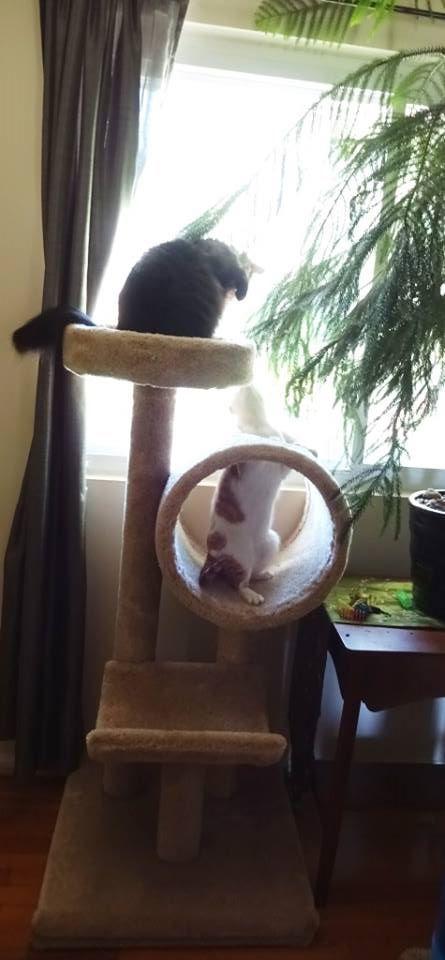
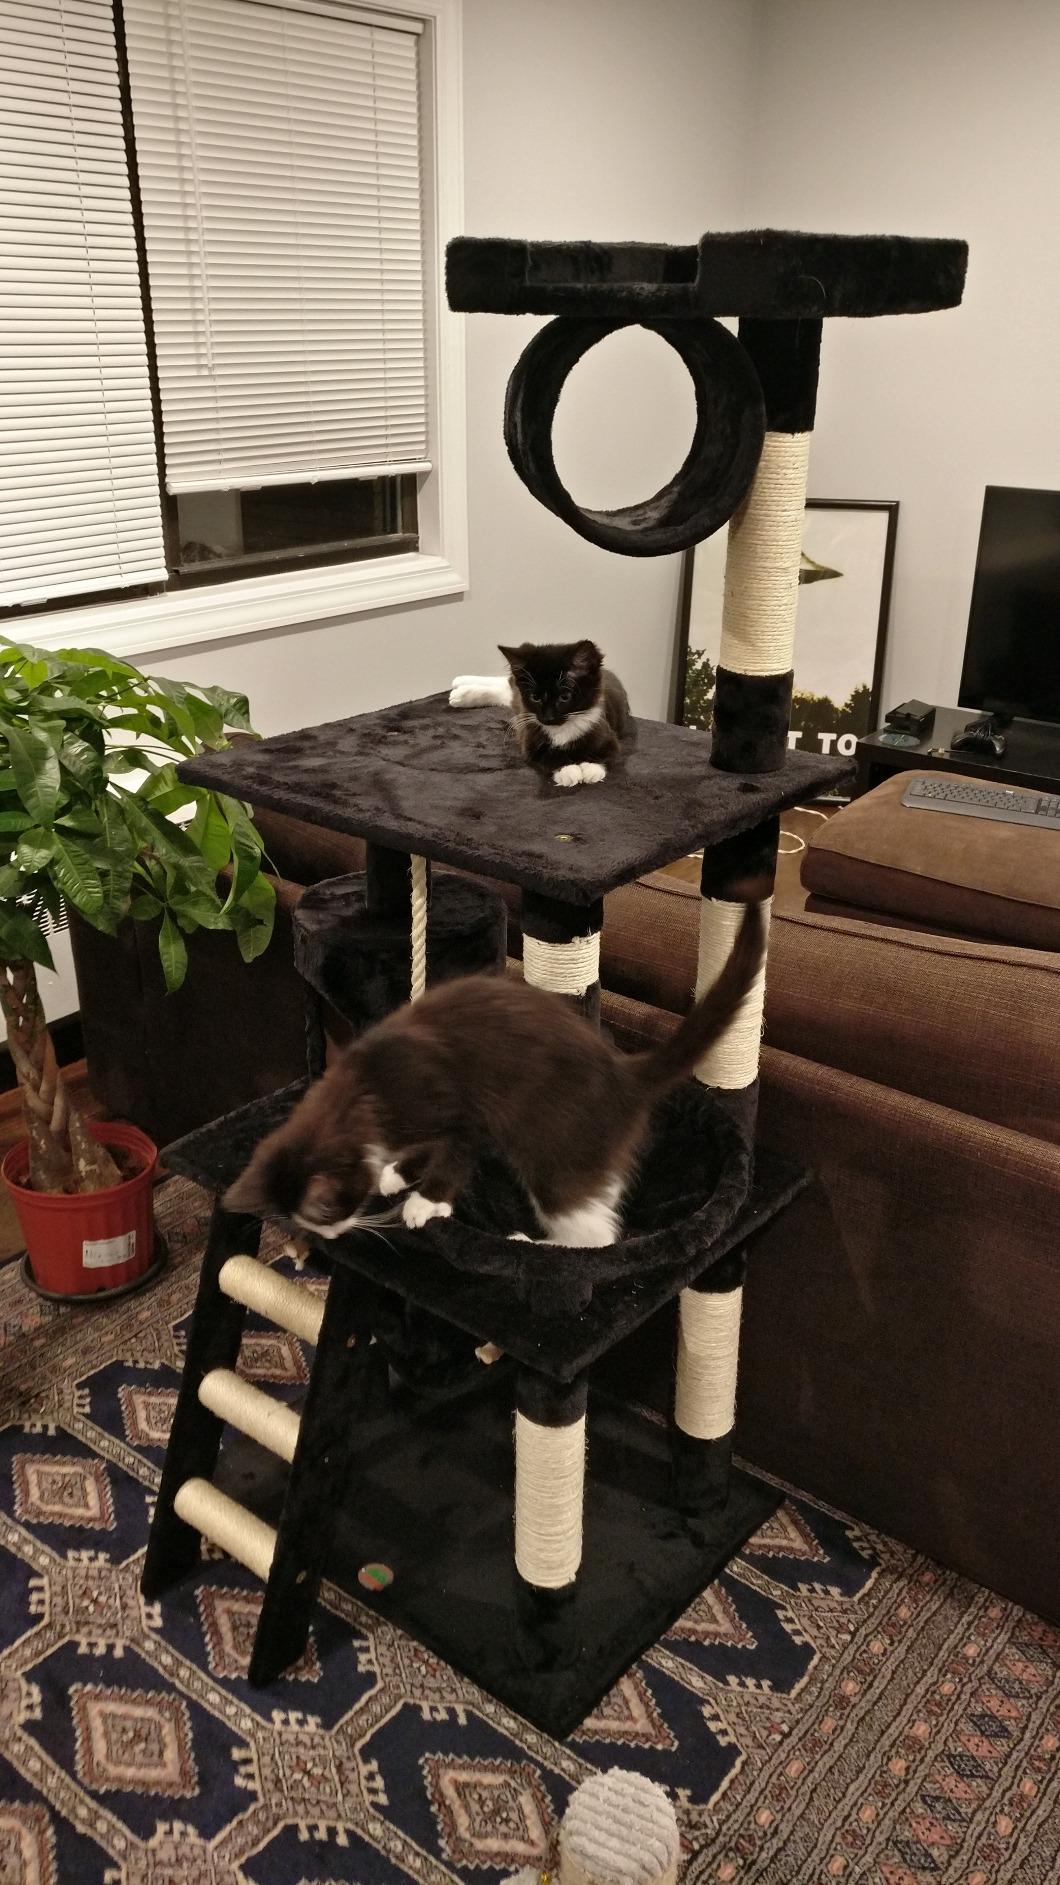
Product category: items_cat tree
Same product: no